Vitus Bering

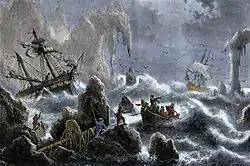
Vitus Bering's expedition being wrecked on the Aleutian Islands in 1741.

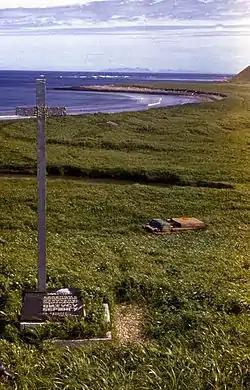
The grave of Vitus Bering on Bering Island

With time now of the essence, the "Okhotsk" left for Bolsheretsk, arriving there in mid-September. Another new ship, the "St. Peter" ("Sviatoi Piotr", "Pyotr", or "Pëtr"), captained by Bering, also left. It was accompanied by its sister creation the "St. Paul" ("Sviatoi Pavel") and the "Nadezhda". Delayed by the "Nadezhda"s hitting a sand bank and then being beaten by a storm, such that it was forced to stay at Bolsheretsk, the two other ships arrived in their destination of Avacha Bay in south-eastern Kamchatka on 6 October. The foundation of Petropavlovsk-Kamchatsky, including warehouses, living quarters and a beacon had been built there on Bering's orders few months before, and now the explorer named the settlement after his vessels. Over the winter, Bering recruited for the trip ahead naturalist Georg Steller and completed the report he had promised to send. At the same time, however, the murder of several Russians under Bering's command by native tribesmen prompted him to send armed men to the north, with orders not to use force if it could be avoided. Apparently it could not, because the detachment killed several native Koryaks in the settlement of Utkolotsk and enslaved the remainder, bringing them back south. Steller was horrified to see the Koryaks tortured in search of the murderers. His ethical complaints, like Chirikov's more practical ones before him, were suppressed. From Petropavlovsk, Bering led his expedition towards North America.